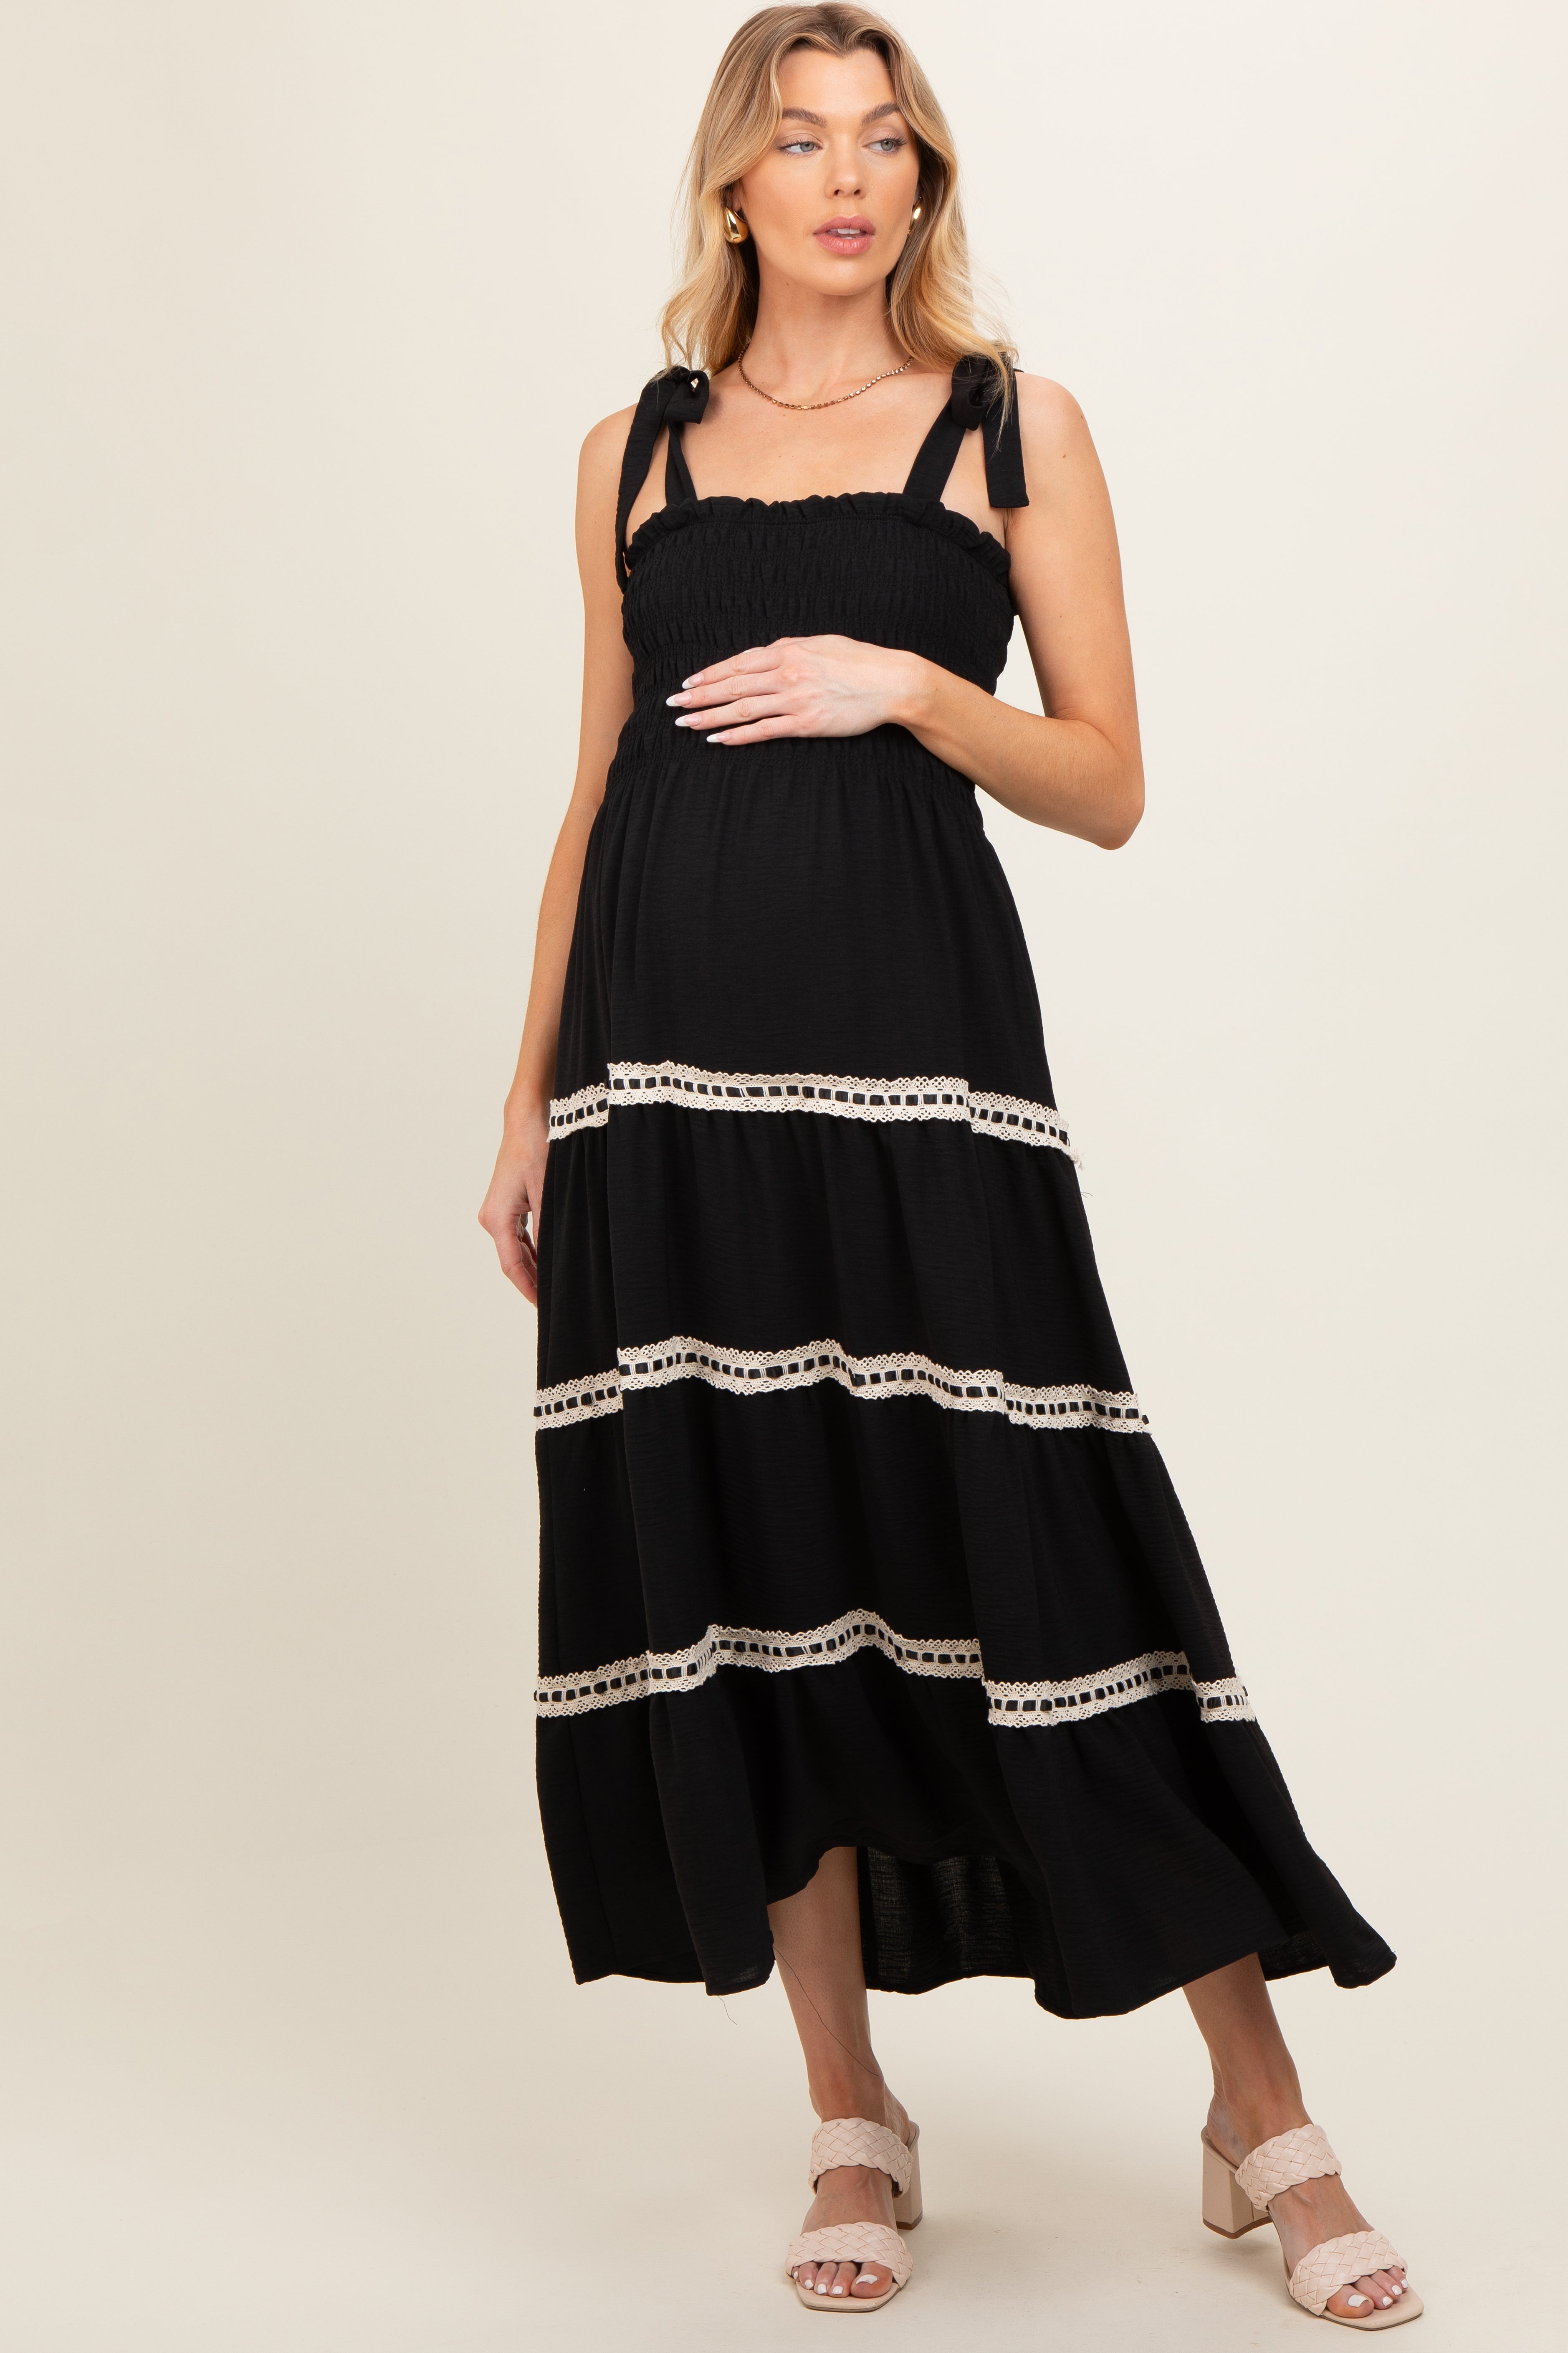
Black Smocked Maternity Maxi Dress
Details
Category: Apparel & Accessories > Clothing > Maternity Clothing > Maternity Dresses